Dina Galli

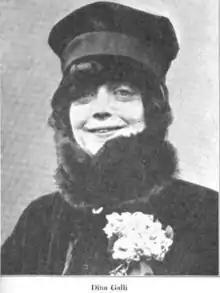
Dina Galli, from a 1917 publication

Dina Galli (born 6 December 1877 – 4 March 1951) was an Italian actress known for her comic stage roles. Galli also appeared in fourteen films during her career.